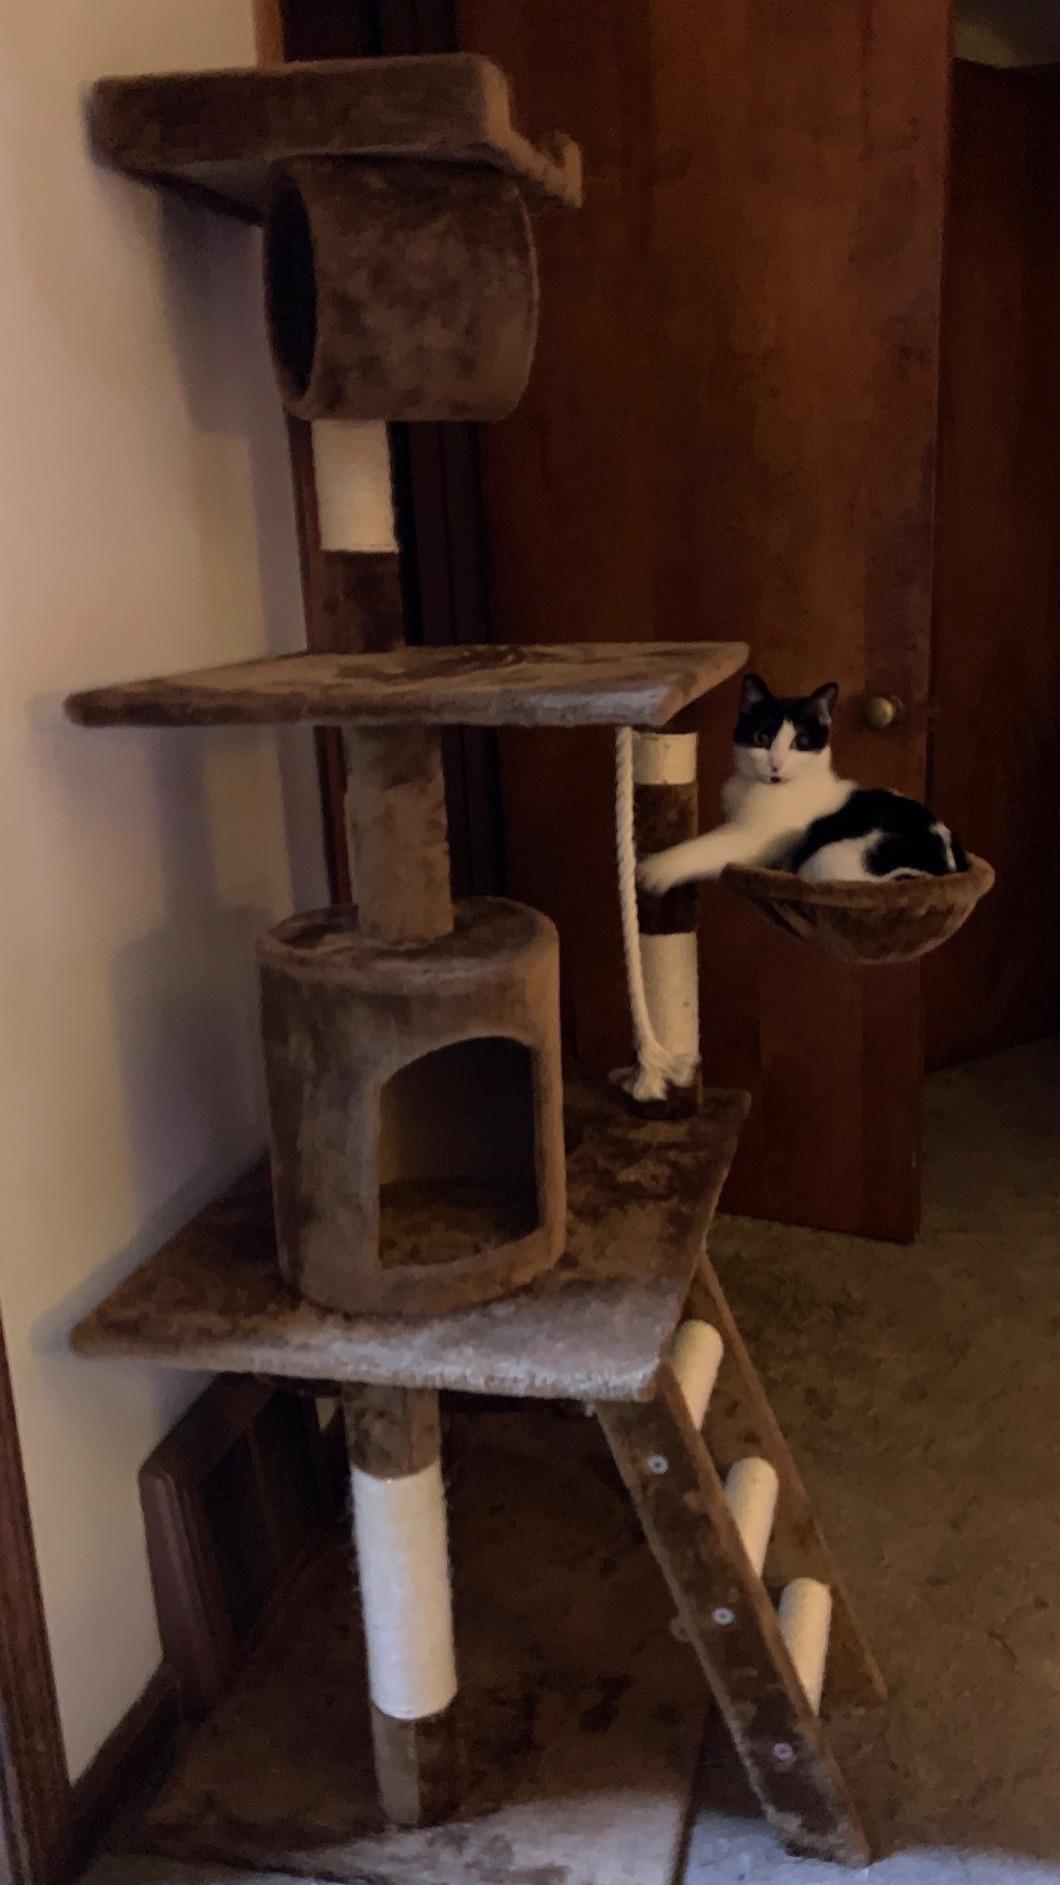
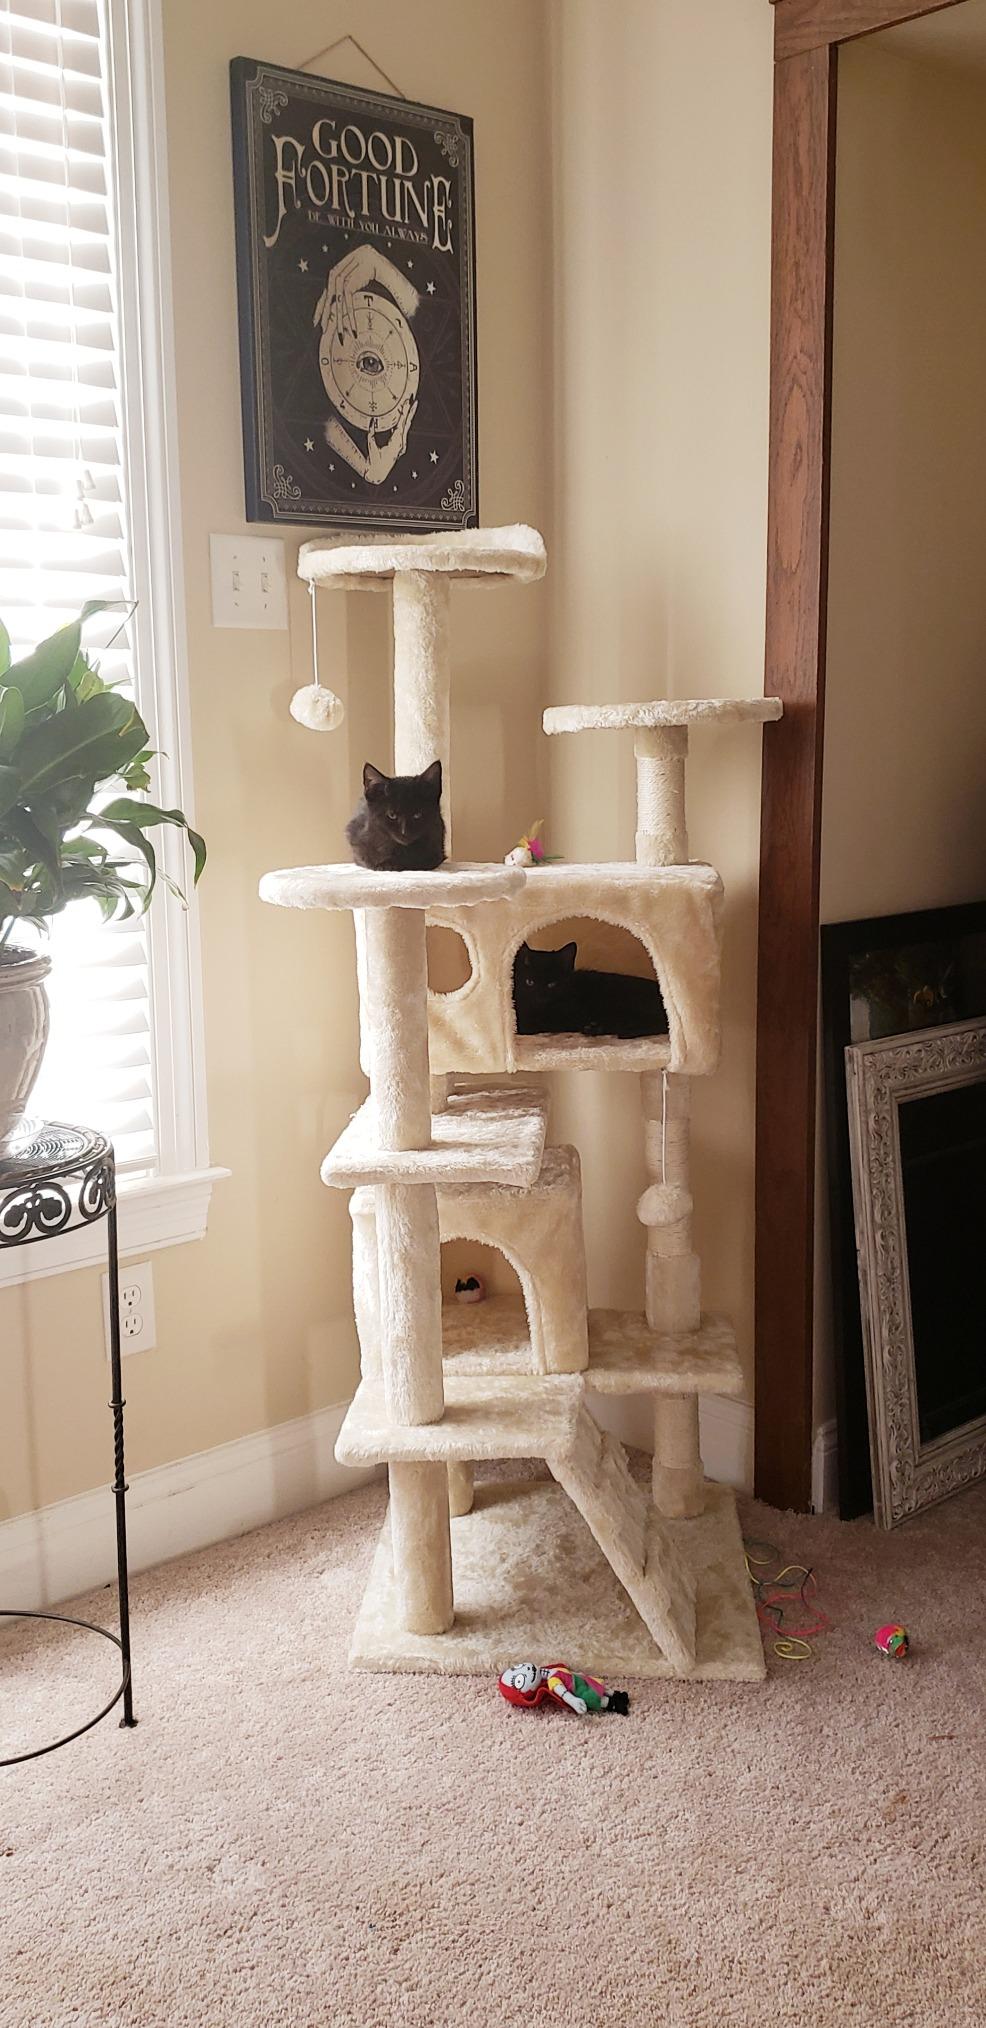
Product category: items_cat tree
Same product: no